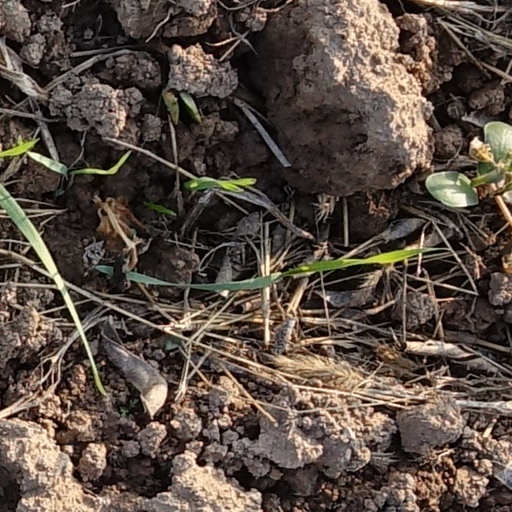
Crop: wheat